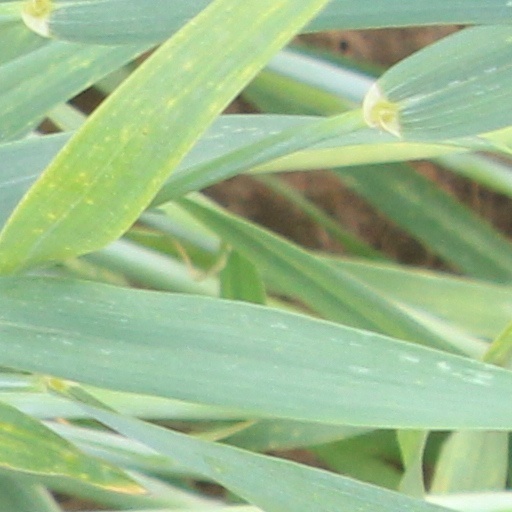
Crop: wheat